Historical monographs relating to St. George's Chapel, Windsor Castle

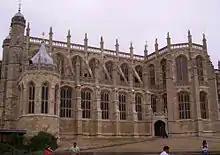
St George's Chapel, Windsor Castle

The historical monographs relating to St George's Chapel, Windsor Castle are a series of scholarly publications supported by the Dean and Canons of Windsor. Much of the scholarship is based on the material held in the archives at St. George’s Chapel, Windsor Castle.